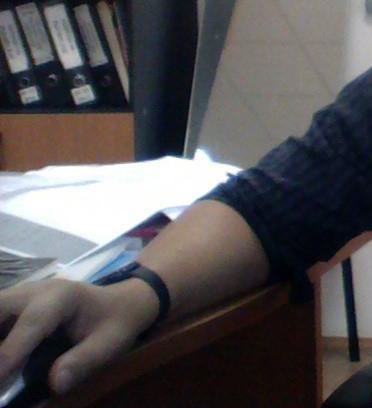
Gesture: no_gesture